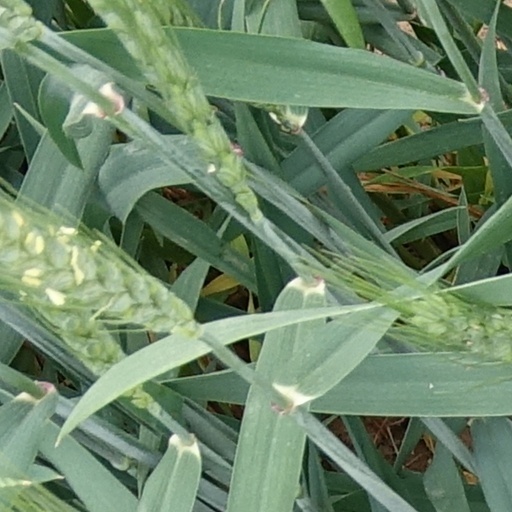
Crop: wheat